Jeffrey Hangst

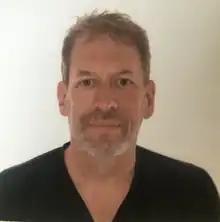
Jeffrey Scott Hangst

Jeffrey Scott Hangst is an experimental particle physicist at Aarhus University, Denmark, and founder and spokesperson of the ALPHA collaboration at the Antiproton Decelerator (AD) at CERN, Geneva. He was also one of the founding members and the Physics Coordinator of the ATHENA collaboration at the AD facility.